Daniel Roberts (Royal Navy officer)

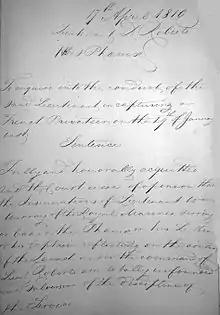
Result of Court Martial of Daniel Roberts. 1810

This event led to Roberts' court martial. His conduct during the battle was criticized by a marine officer of "Phoenix", Lieutenant William Murray, who wrote a letter of accusation to the captain of the ship. Consequently, a commission to judge Roberts' professional behaviour was formed. On 17 April 1810 not only were all the accusations discharged, his behaviour was considered worthy and honourable while Murray's accusation were labelled as "totally unfounded and subversive of the discipline of the Service."